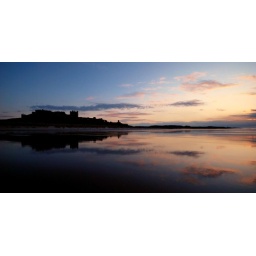
The post sunset sky over Bamburgh beach, with the reflections of the castle and sky in the wet sand.